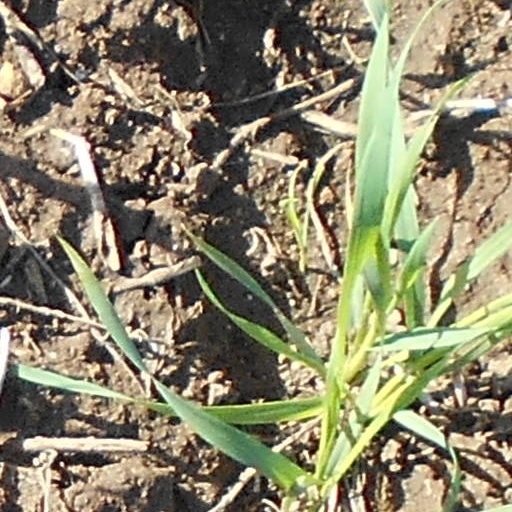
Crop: wheat